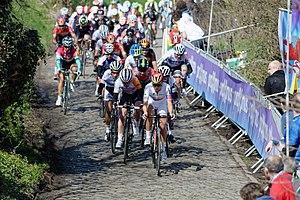
La saison 2015 de l'équipe cycliste Boels Dolmans est la sixième de la formation. Le recrutement de l'équipe est ambitieux avec l'ancienne vainqueur de la Flèche wallonne et de la Route de France Evelyn Stevens, la Néerlandaise Chantal Blaak et la double championne du monde juniors sur route Amalie Dideriksen. La saison est marquée par les victoires de Lizzie Armitstead en Coupe du monde et aux championnats du monde sur route. Elle gagne trois manches de Coupe du monde : le Trofeo Alfredo Binda-Comune di Cittiglio, la Philadelphia Cycling Classic et le GP de Plouay-Bretagne. Elle termine la saison à la deuxième place mondiale. L'Américaine Megan Guarnier réalise également une grande saison en gagnant la première édition des Strade Bianche, une étape de l'Emakumeen Bira, son championnat national, une étape du Tour d'Italie où elle porte le maillot rose durant sept des dix étapes, le Tour de Norvège ainsi qu'une médaille de bronze aux championnats du monde sur route sur sol américain. Enfin, Chantal Blaak remporte Le Samyn des Dames et une étape de l'Emakumeen Bira. La formation récolte vingt-six bouquets durant la saison et finit deuxième du classement UCI.